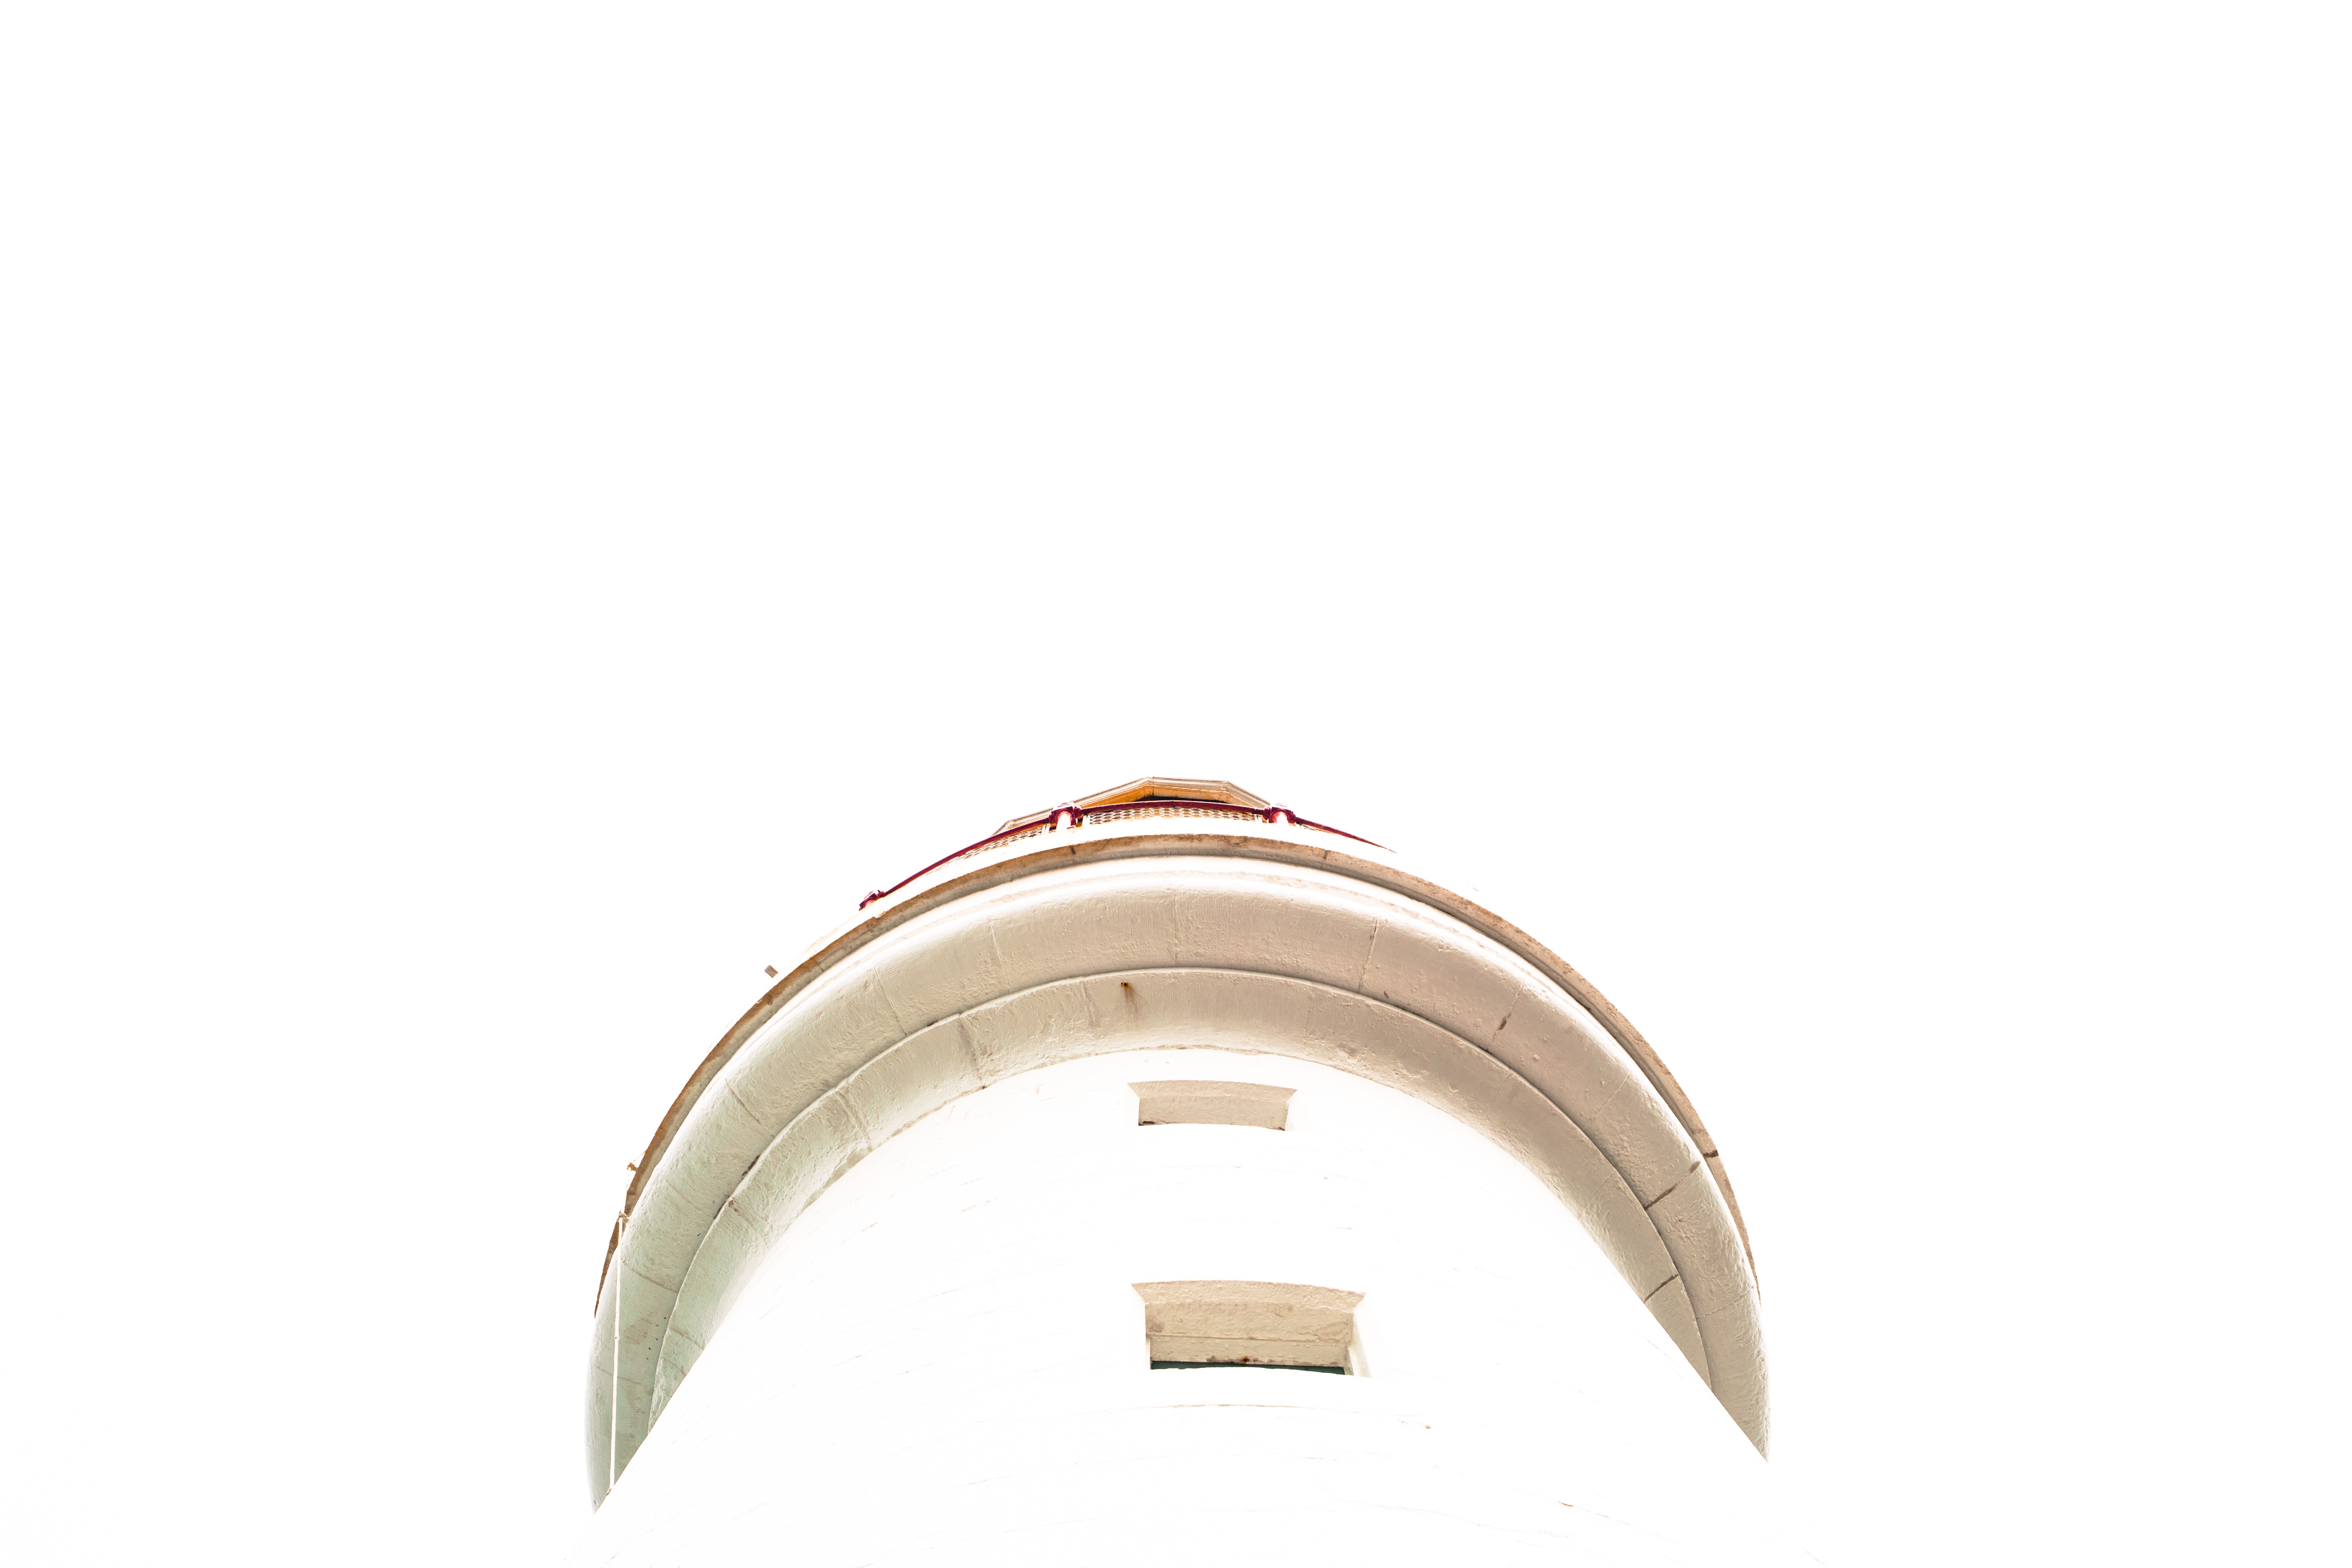
ceiling, lighting, brass, light fixture